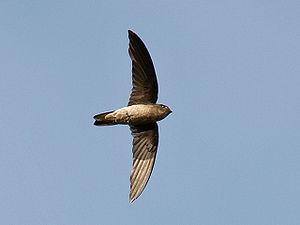
La Salangane à nid noir est une espèce d'oiseaux de la famille des Apodidae.
Salangane est un nom vernaculaire d'oiseaux de la famille des Apodidae. Ce sont les espèces de la tribu des Collocalini hormis les espèces du genre Schoutedenapus qui sont appelées Martinets.